Early Scandinavian Dublin

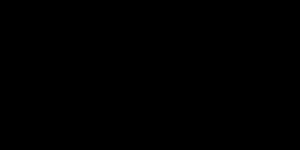
The Scandinavian dynasty of Dublin.

In Dublin Amlaíb was succeeded by one of his sons, Oistin (Eysteinn); but Albdann (Hálfdan), the leader of the Dubgenti and conqueror of Northumbria, also claimed the throne. In 875 Hálfdan invaded the settlement and killed Eysteinn, but the High King Áed Findliath intervened and expelled him from the city, replacing him with Ímar's son Barith, who was the foster-father of Áed's son. This was the last serious conflict in the War of the Irish with the Foreigners for a generation. Later chroniclers record that Ireland enjoyed a "Forty Years' Rest" from foreign invaders between 876 and 916. Hálfdan was slain in a battle with the Findgaill in Loch Cuan (Strangford Lough) in 877. In the relevant entry in the "Annals of Ulster" he is described as the leader of the Dubgenti; In "Cogad Gaedel re Gallaib" Barith is named as the leader of the Findgenti; this would seem to support the theory that Hálfdan's brother Ingware was not the same man as Ímar the Norse king of Dublin, the former being of the Dubgenti and the latter of the Findgenti.